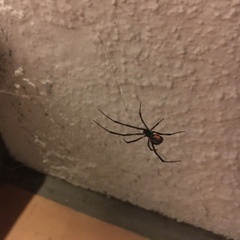
Species: Lactrodectus_hesperus